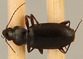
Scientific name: Calathus advena
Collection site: Niwot Ridge Mountain Research Station Site (NIWO), plot NIWO_007